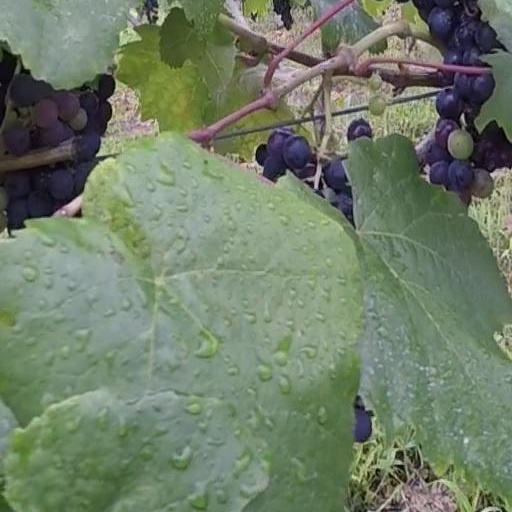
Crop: grape